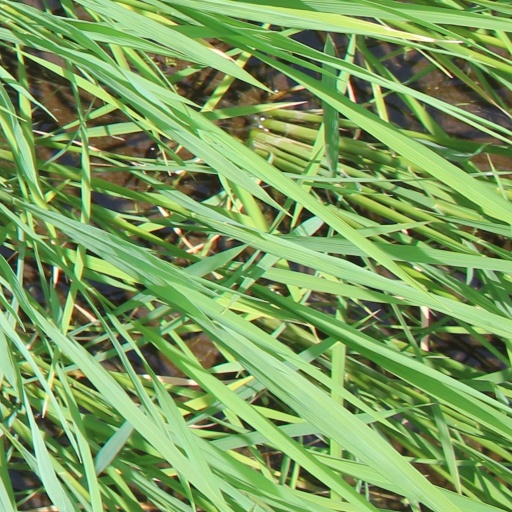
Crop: rice